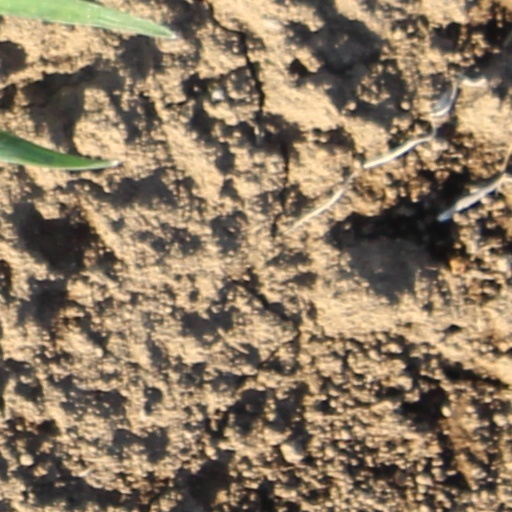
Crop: wheat